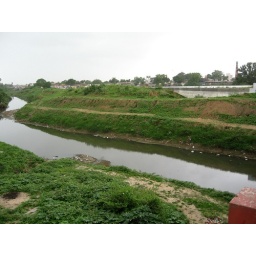
Vishwamitri river through the city barodaas seen from the bridge near Parsi Agyari,near Railway station.Zoomed